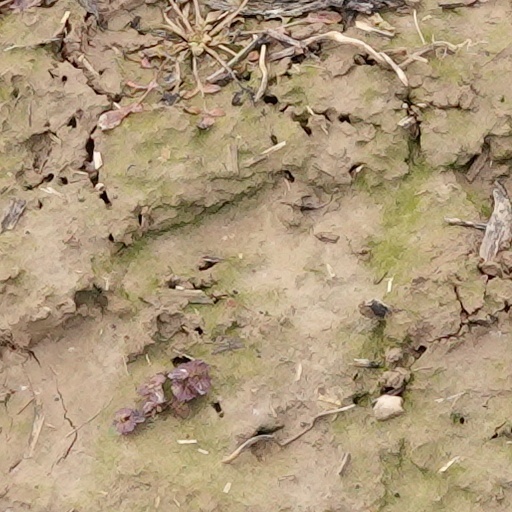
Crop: wheat